Glenfield railway station (Scotland)

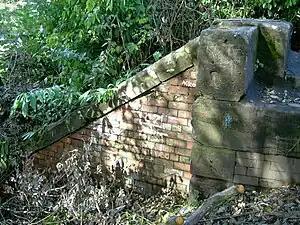
Base of bridge crossing the station platform 2007

Glenfield was a railway station to the south west of Paisley, Renfrewshire, Scotland.